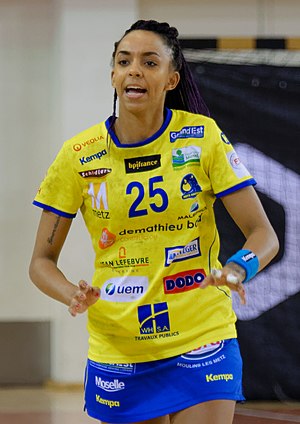
Marie-Hélène Sajka
Sajka i 2018
Marie-Hélène Sajka er en fransk håndboldspiller, som spiller for Metz Handball og det franske landshold.